Attainville

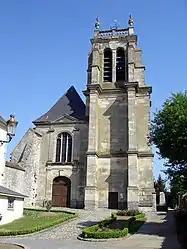
The church of Attainville

Attainville is a commune in the Val-d'Oise department in Île-de-France in northern France.